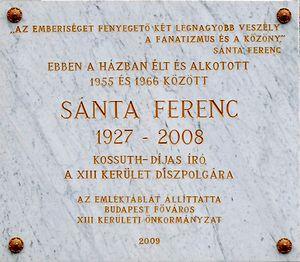
Plaque commémorative à M. Ferenc Sánta (1927-2008) écrivain hongrois, apposée sur son ancien domicile à Budapest le 10 juin 2009. (3/A, rue Vőlegény, Budapest, 13e arr.). Magyar: Sánta Ferenc (1927-2008) magyar író emléktáblája, melyet egykori lakhelyén állítottak 2009. május 9-én. (Budapest, XIII. ker. Vőlegény utca 3/A.)